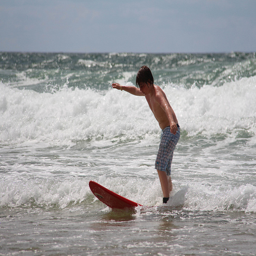
A young boy standing on a surfboard in the ocean.
A boy with his red surfboard in the surf.
A young boy surfs to shore on a red surfboard.
A picture of a kid in the water having some fun.
Kid in plaid swim trunks is riding his red surfboard.